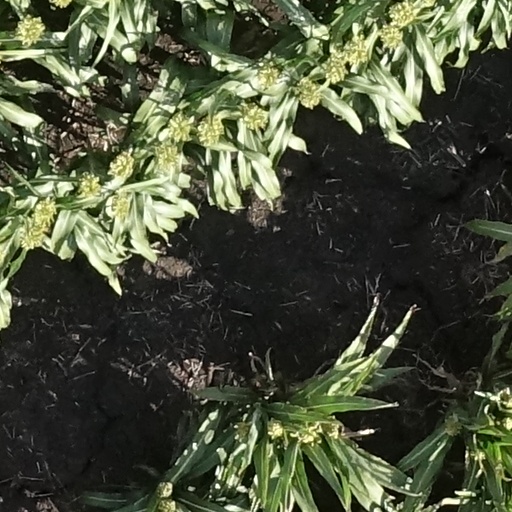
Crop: sorghum